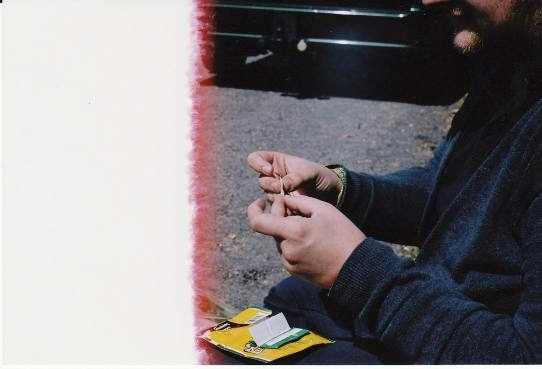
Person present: Yes